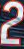
Number: 2